R. V. Truitt

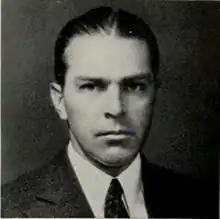
Truitt as coach in 1928

Reginald Van Trump Truitt (August 12, 1890 – April 11, 1991) was an American zoologist, Army officer, and college lacrosse player and coach. He spent his professional career studying the oyster habitat in the Chesapeake Bay. Truitt founded the Chesapeake Biological Laboratory at what is now the University of Maryland Center for Environmental Science. He also served as the first head lacrosse coach at his alma mater, the University of Maryland from 1919 to 1927. Truitt was inducted into the National Lacrosse Hall of Fame in 1959.